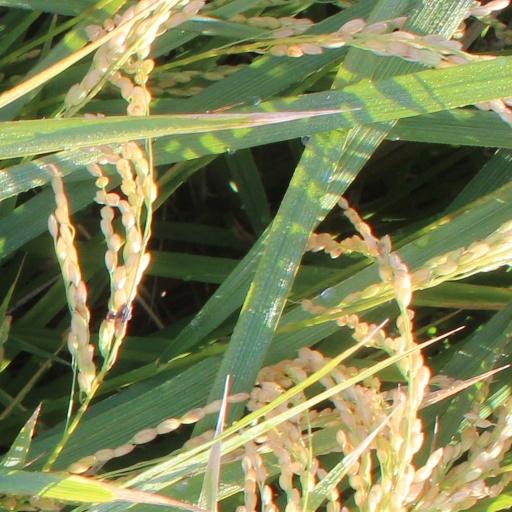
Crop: rice